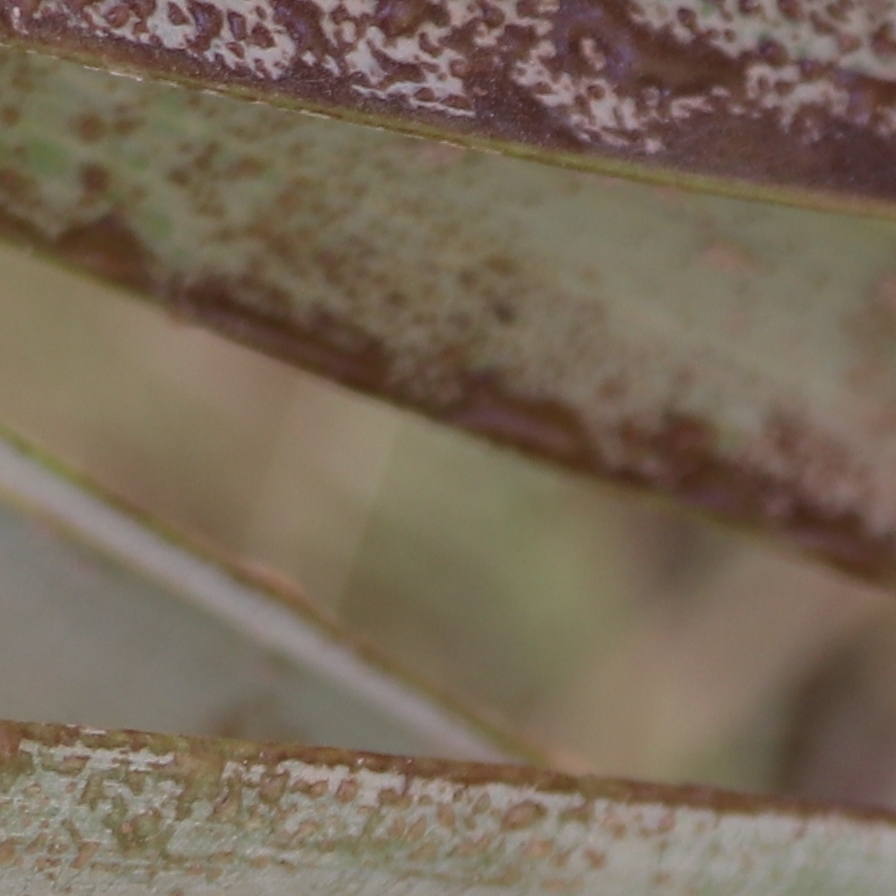
Label: Honey